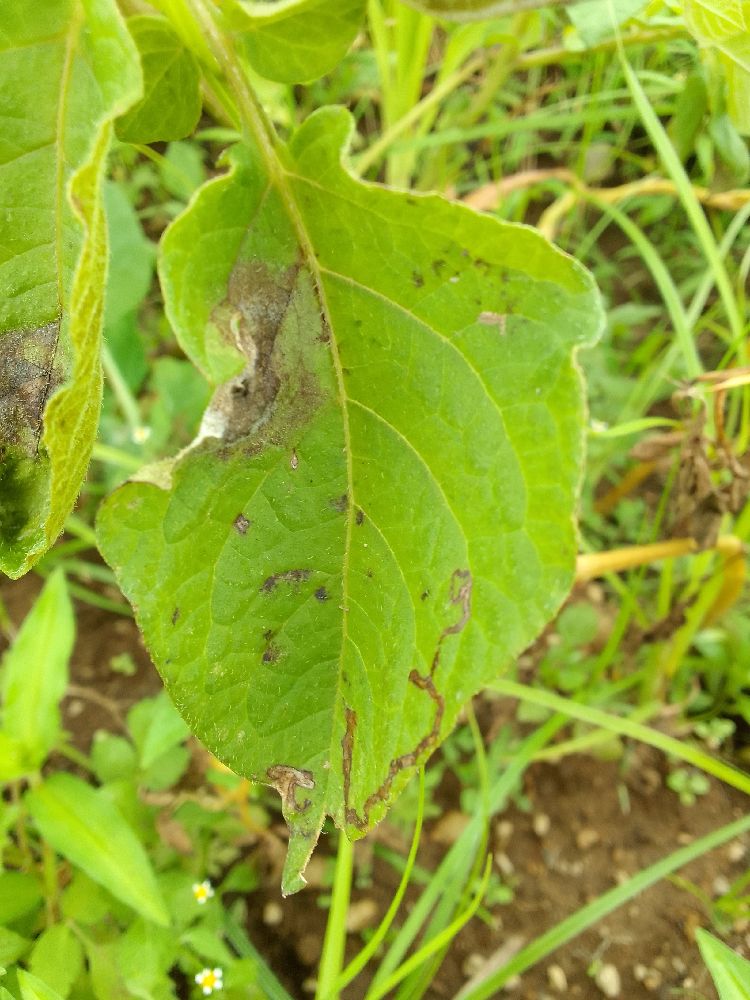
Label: Late blight